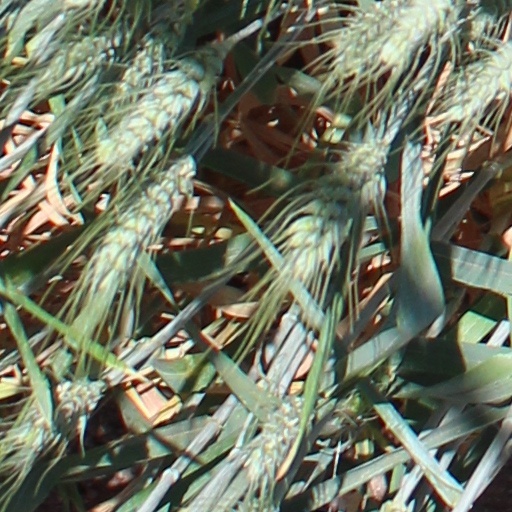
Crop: wheat